Early flying machines

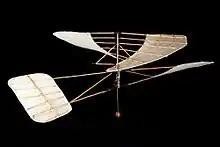
Experimental helicopter by Enrico Forlanini (1877), exhibited at the Museo nazionale della scienza e della tecnologia Leonardo da Vinci of Milan

1901 in Austria, Wilhelm Kress fails to take off in his underpowered Drachenflieger, a floatplane featuring twin pontoons made of aluminium and three wings in tandem.